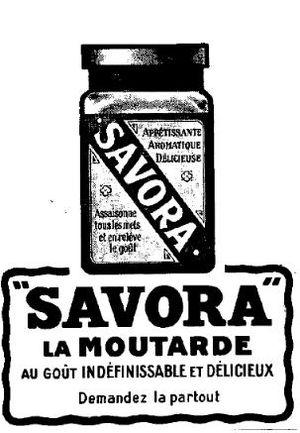
Encart publicitaire paru dans le magazine français Je sais tout (1921).
La Savora est une marque de condiment inventée en Angleterre en 1899, dont la texture est proche de la moutarde.